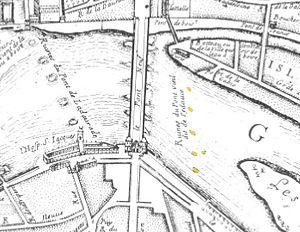
Extrait du plan de Toulouse par Albert Jouvin de Rochefort (1680), montrant les restes (marqués en jaune) du pont vieil dit de Pédauque
La reine Pédauque est une reine mythique qui trouverait son origine dans la ville de Toulouse à l'époque où elle était capitale du royaume wisigoth. Elle se caractérise par un pied d'oie, d'où son nom : « pè d'auca » en occitan signifie « pied d'oie » ; l'étymologie attribuée par d'autres sources au bas-latin, est tout aussi probable, « pes aucæ ». Des reines pédauques, de diverses origines et significations, sont sculptées sur les portails de plusieurs églises de France.